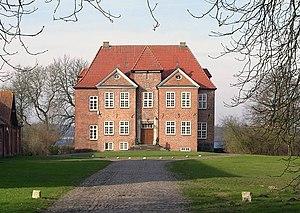
Le manoir de Wahlstorf est la maison seigneuriale du domaine de Wahlstorf situé dans la région dite de la Suisse du Holstein, entre Preetz et Plön dans l'État du Schleswig-Holstein en Allemagne septentrionale. Il fait partie de la commune rurale de Wahlstorf traversée par la Schwentine.